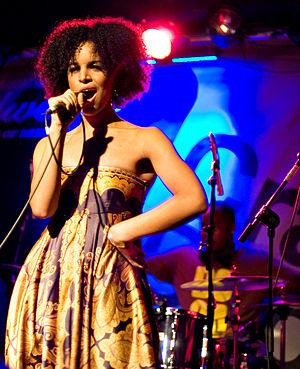
Pourquoi je me suis marié ? est un film américain réalisé par Tyler Perry, sorti en 2007.
"Laura Elizabeth Arabosa Izibor est une chanteuse irlandaise mélangeant soul, Pop et RnB. Elle a gagné le ""RTÉ 2fm song contest"" pendant qu'elle était au lycée. Elle a remporté un prix au Meteor Music Awards en 2006. Elle a aussi donné des représentations à l'Electric Picnic Music Festival en 2007. Laura a fait la première d'Aretha Franklin, India Arie, Estelle, Maxwell et John Legend pour ne citer qu'eux.